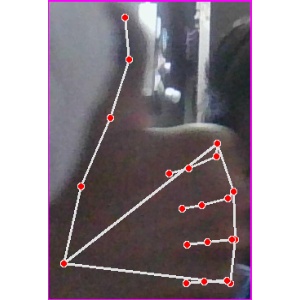
अक्षर: थ